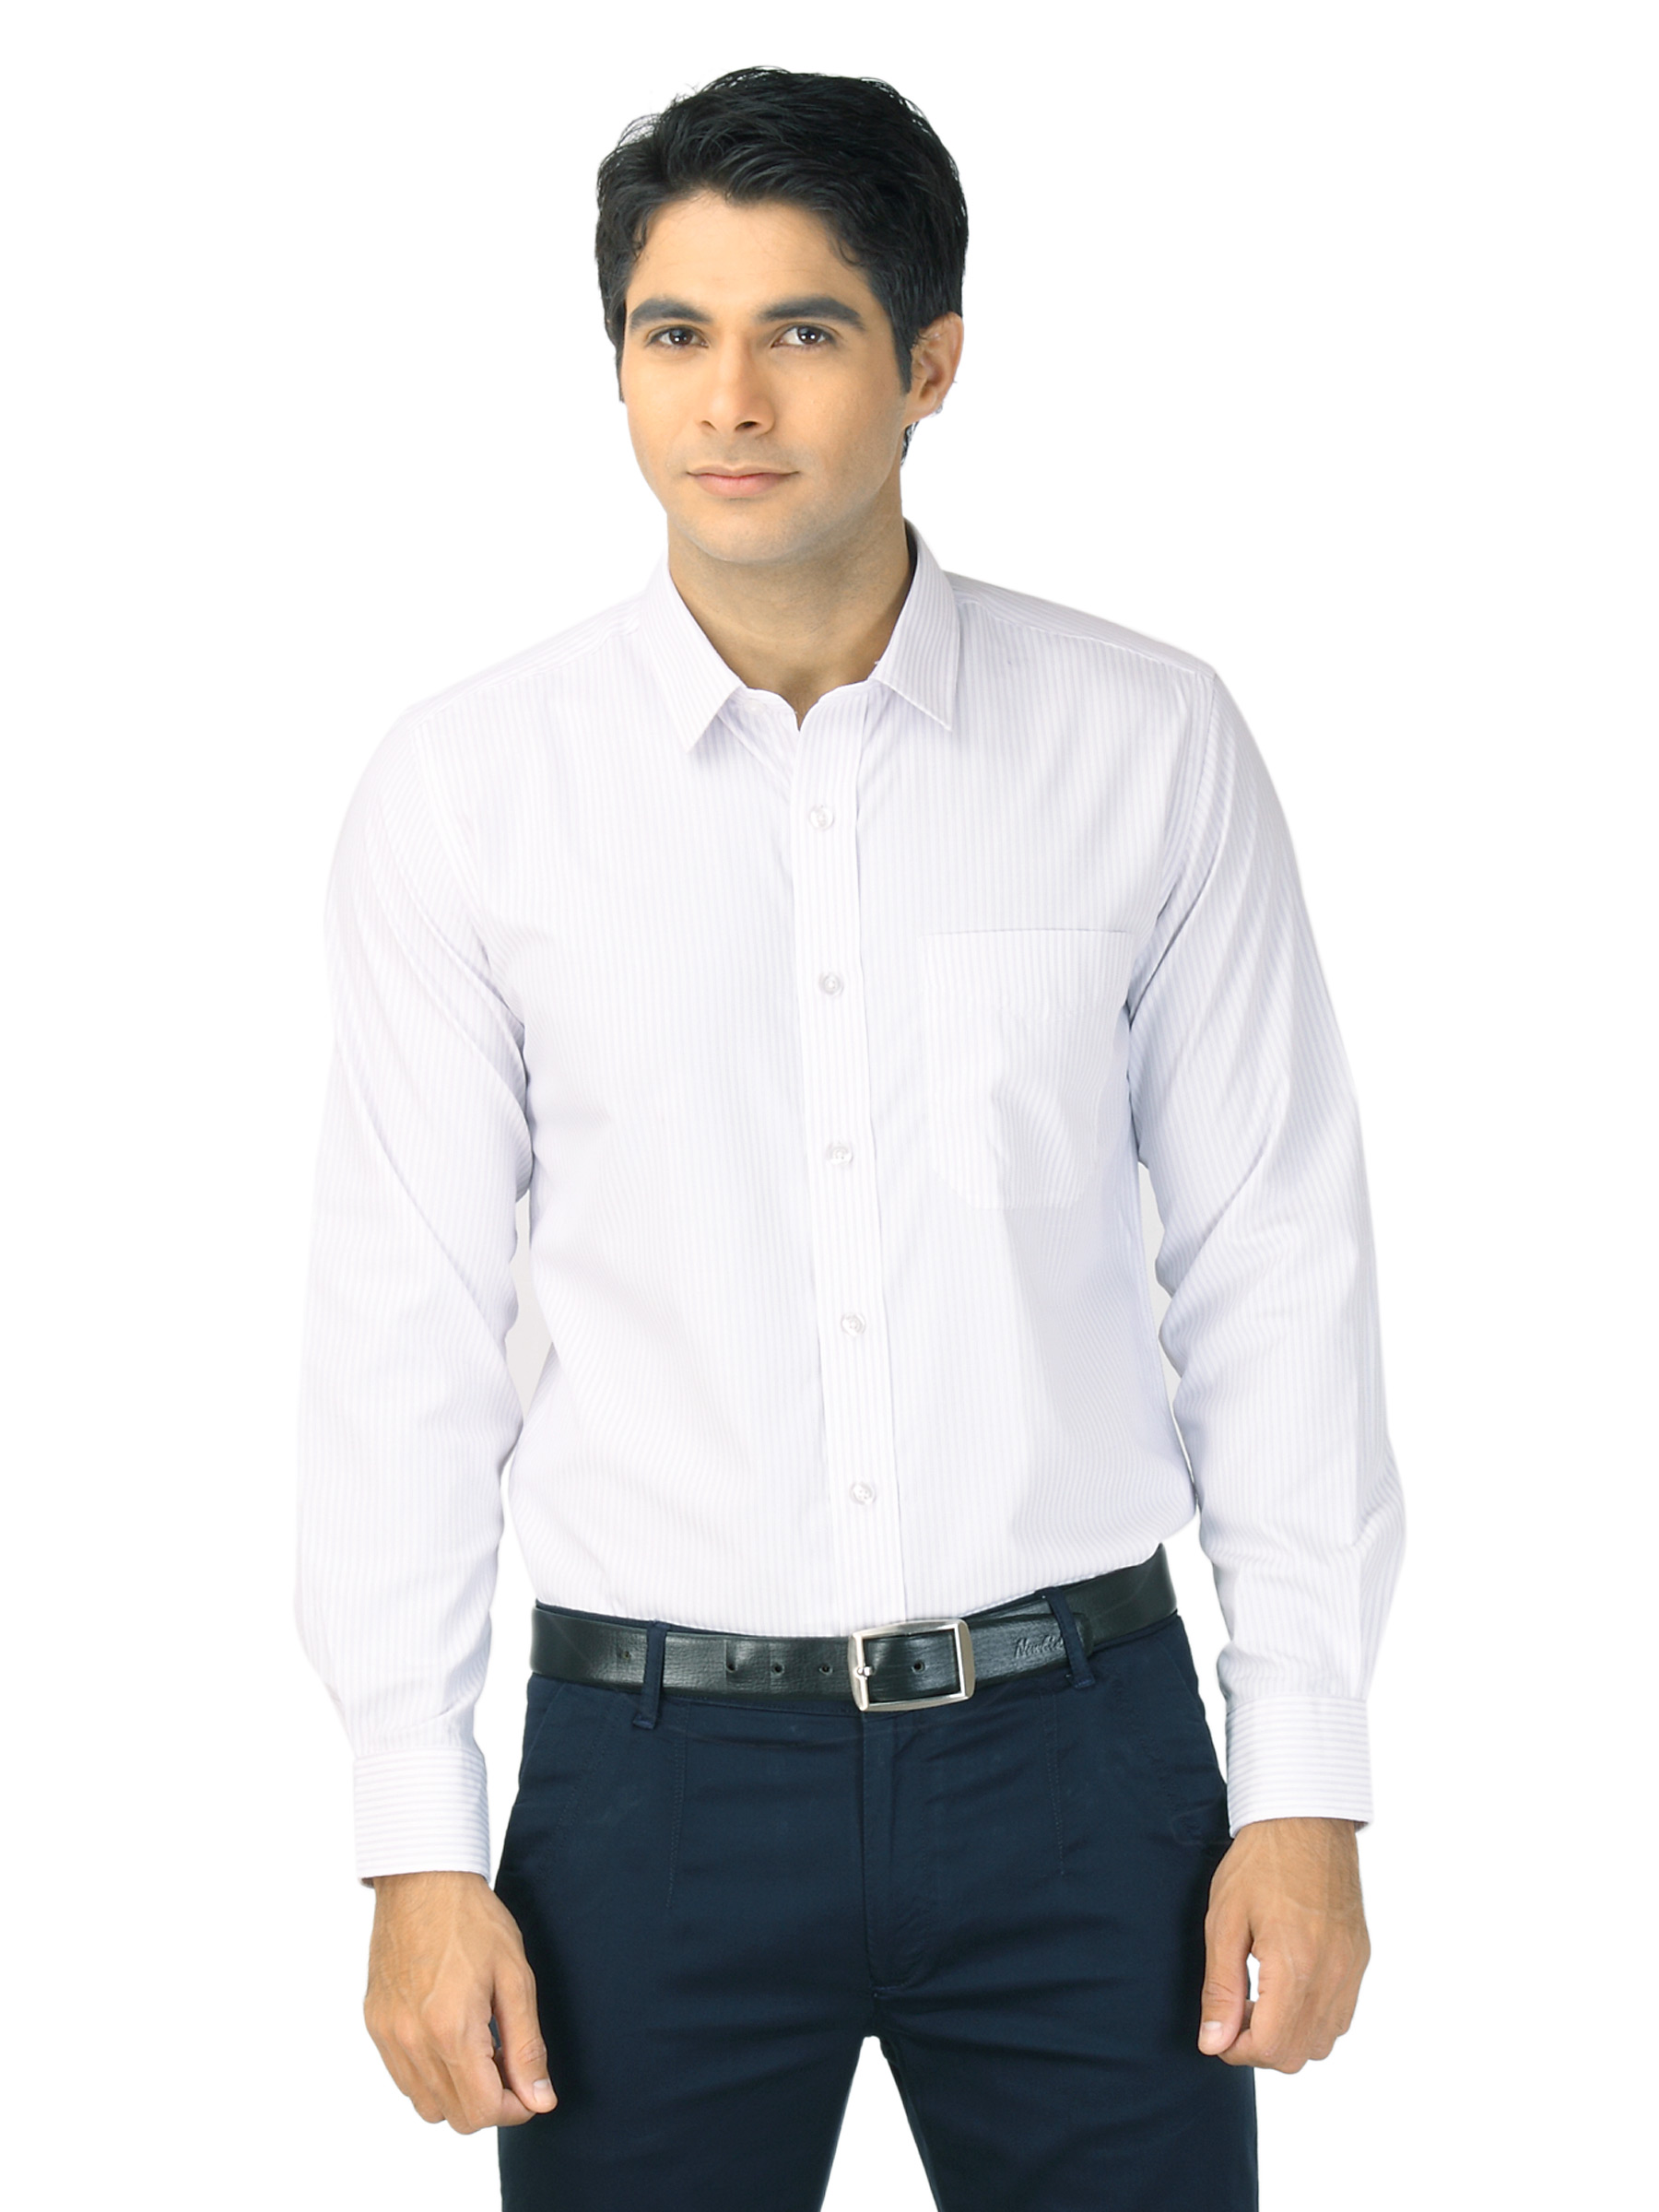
Mark Taylor Men Purple & White Striped Shirt
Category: Apparel / Topwear / Shirts
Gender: Men
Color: Purple
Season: Fall 2011
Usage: Formal